A Fool's Alphabet

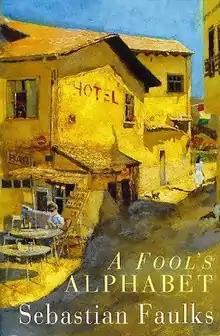
First edition

A Fool's Alphabet is a 1992 novel by author Sebastian Faulks, telling the story of photographer Pietro Russell, born in 1950 to a British soldier and his Italian wife, in twenty-six alphabetical chapters.